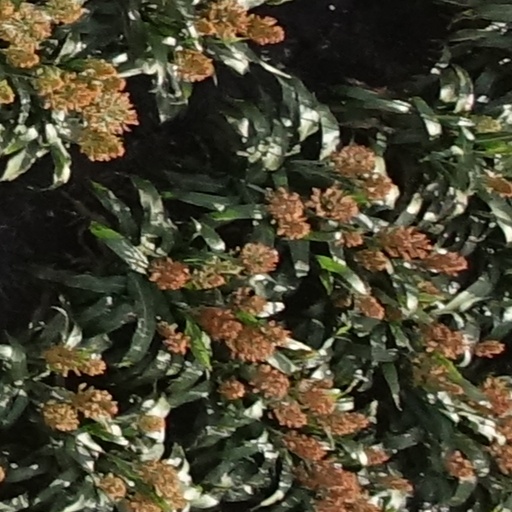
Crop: sorghum